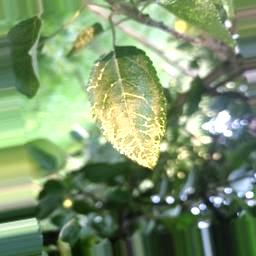
Label: Apple_Mosaic